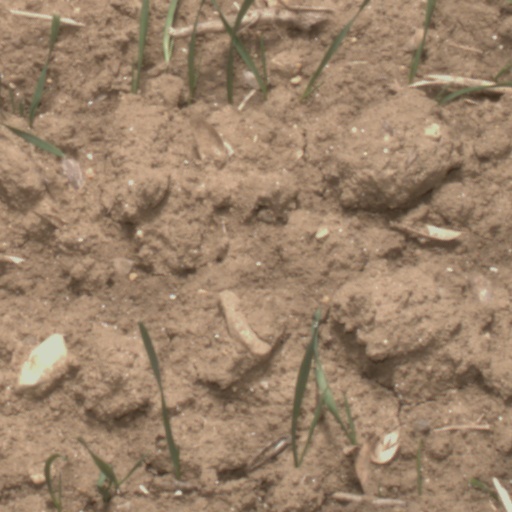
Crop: wheat